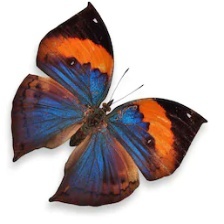
Species: ORANGE OAKLEAF